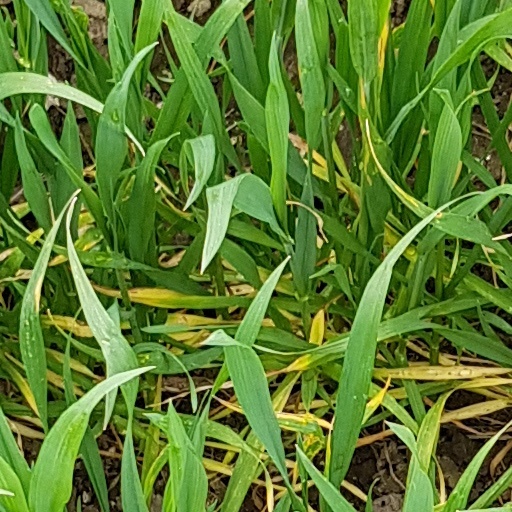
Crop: wheat